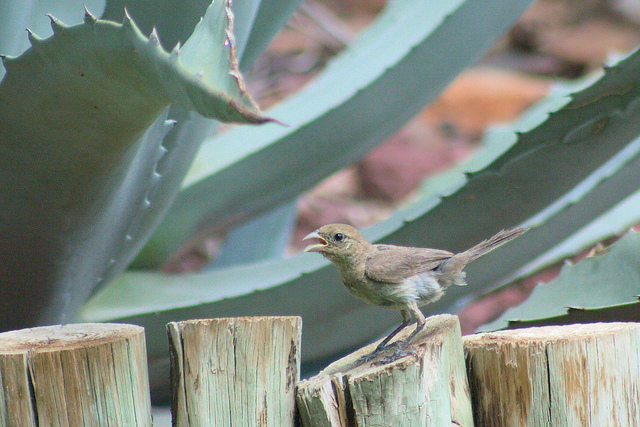
user: Given an image and a question. Answer the question in a short answer. Question: What kind of plant is the bird looking at? Short Answer:
assistant: cactus